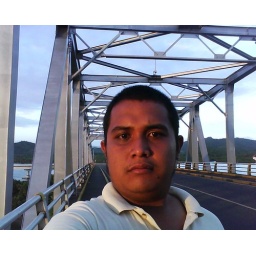
The Mindanao bus freak walks on the longest bridge in the Phils.